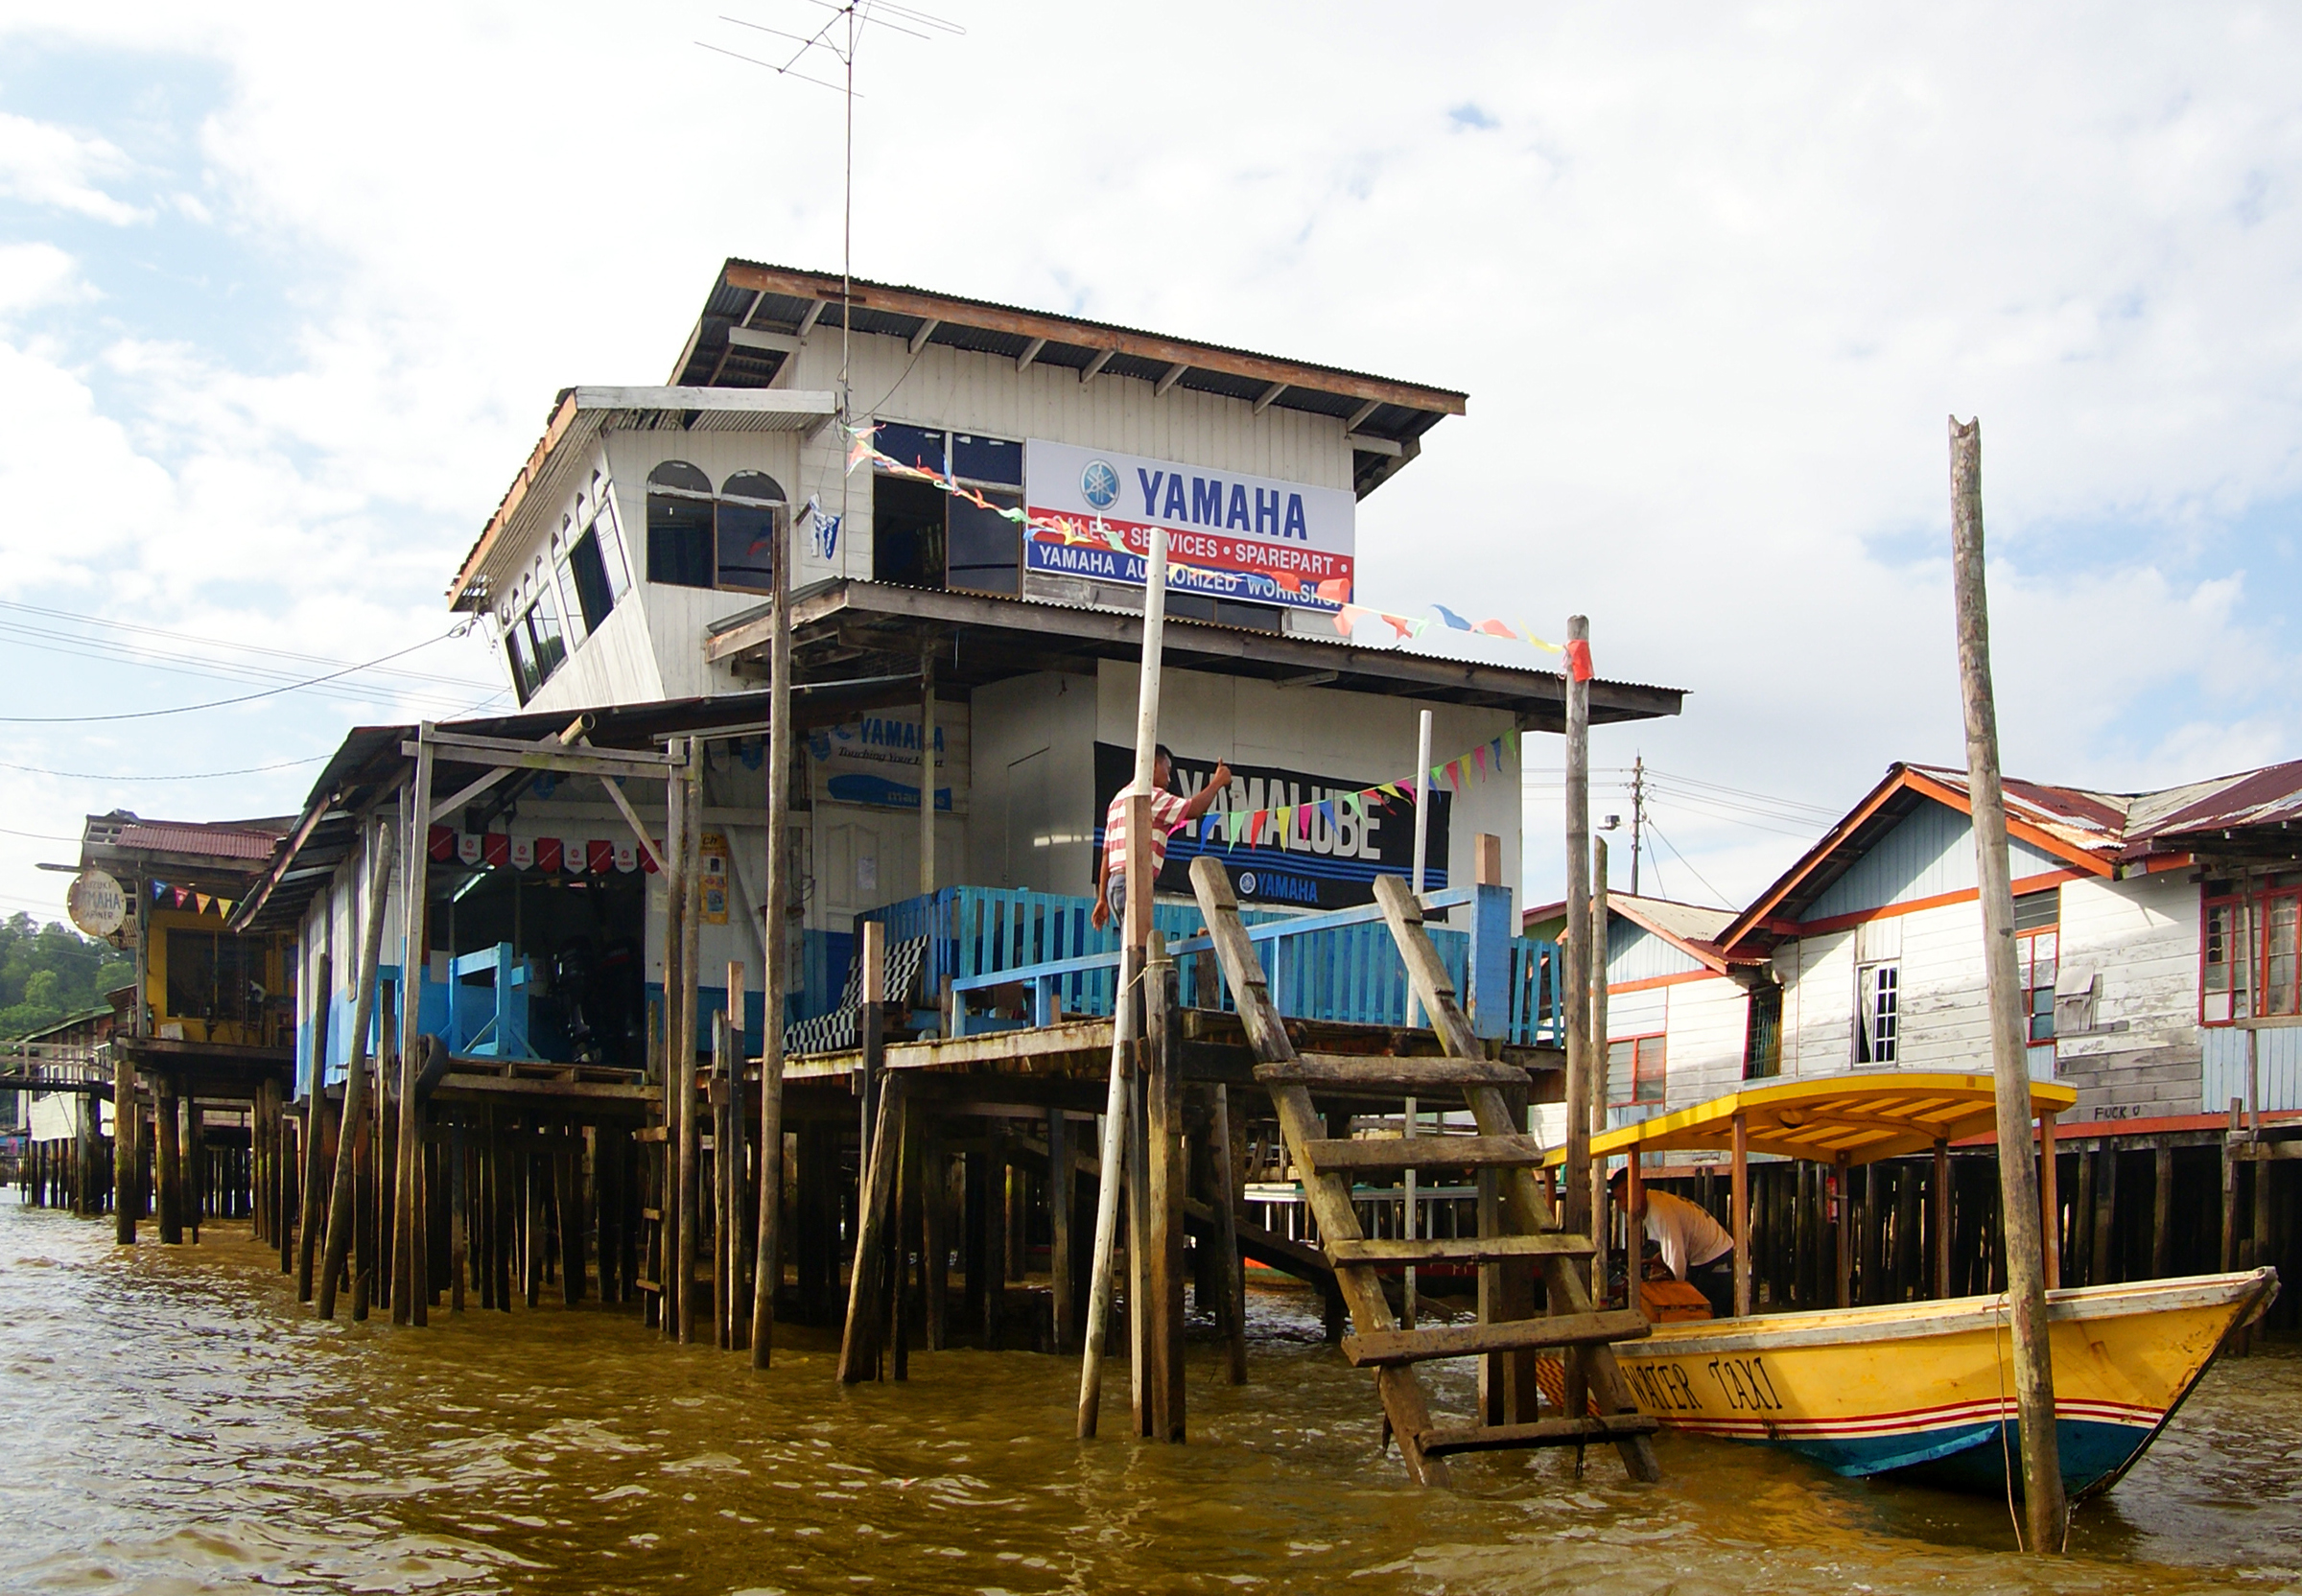
boat, vacation, vehicle, asia, waterway, brunei, watervillage, watertaxi, kampongayer, povety